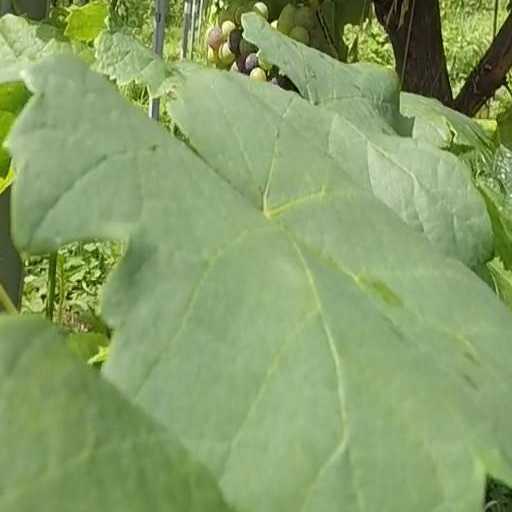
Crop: grape